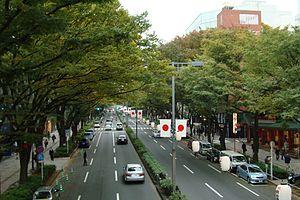
Le zelkova du Japon est un arbre caducifolié aux feuilles dentelées lancéolées de la famille des Ulmaceae. Il est appelé keyaki au Japon. Philipp Franz von Siebold, l'a introduit aux Pays-Bas en 1830.